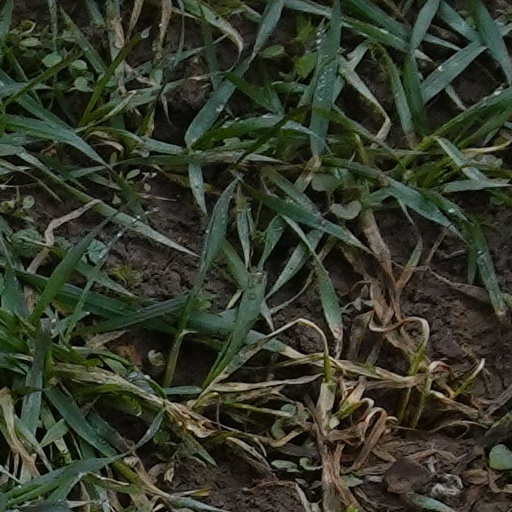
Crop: wheat